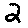
Label: 2